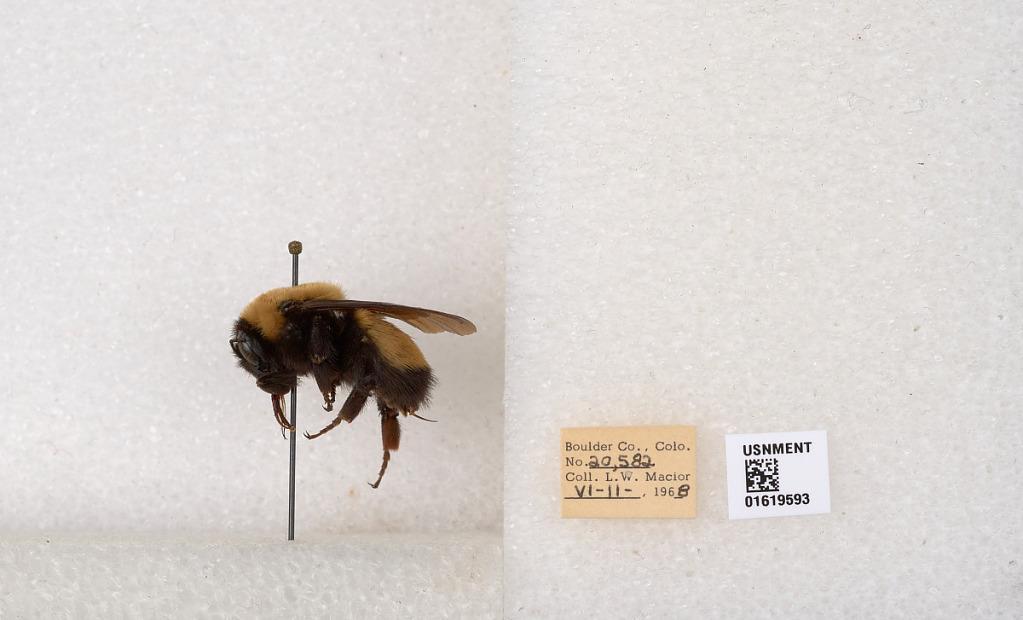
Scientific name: Bombus (Bombus) nevadensis Cresson